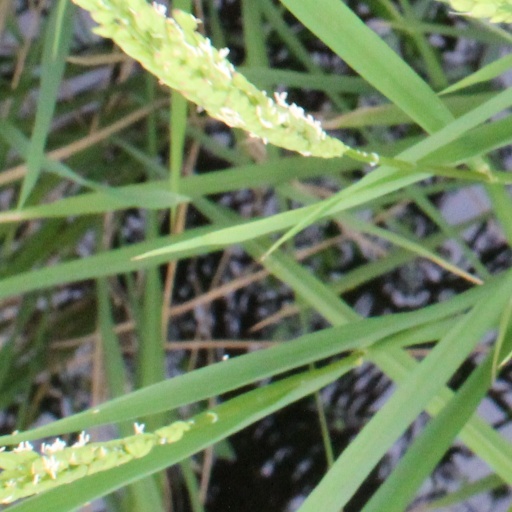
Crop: rice